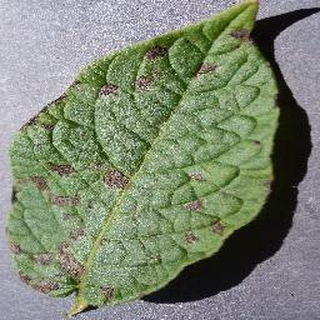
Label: potato_early_blight